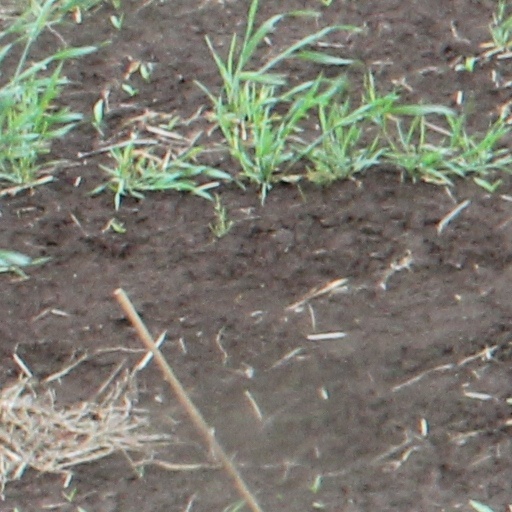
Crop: wheat